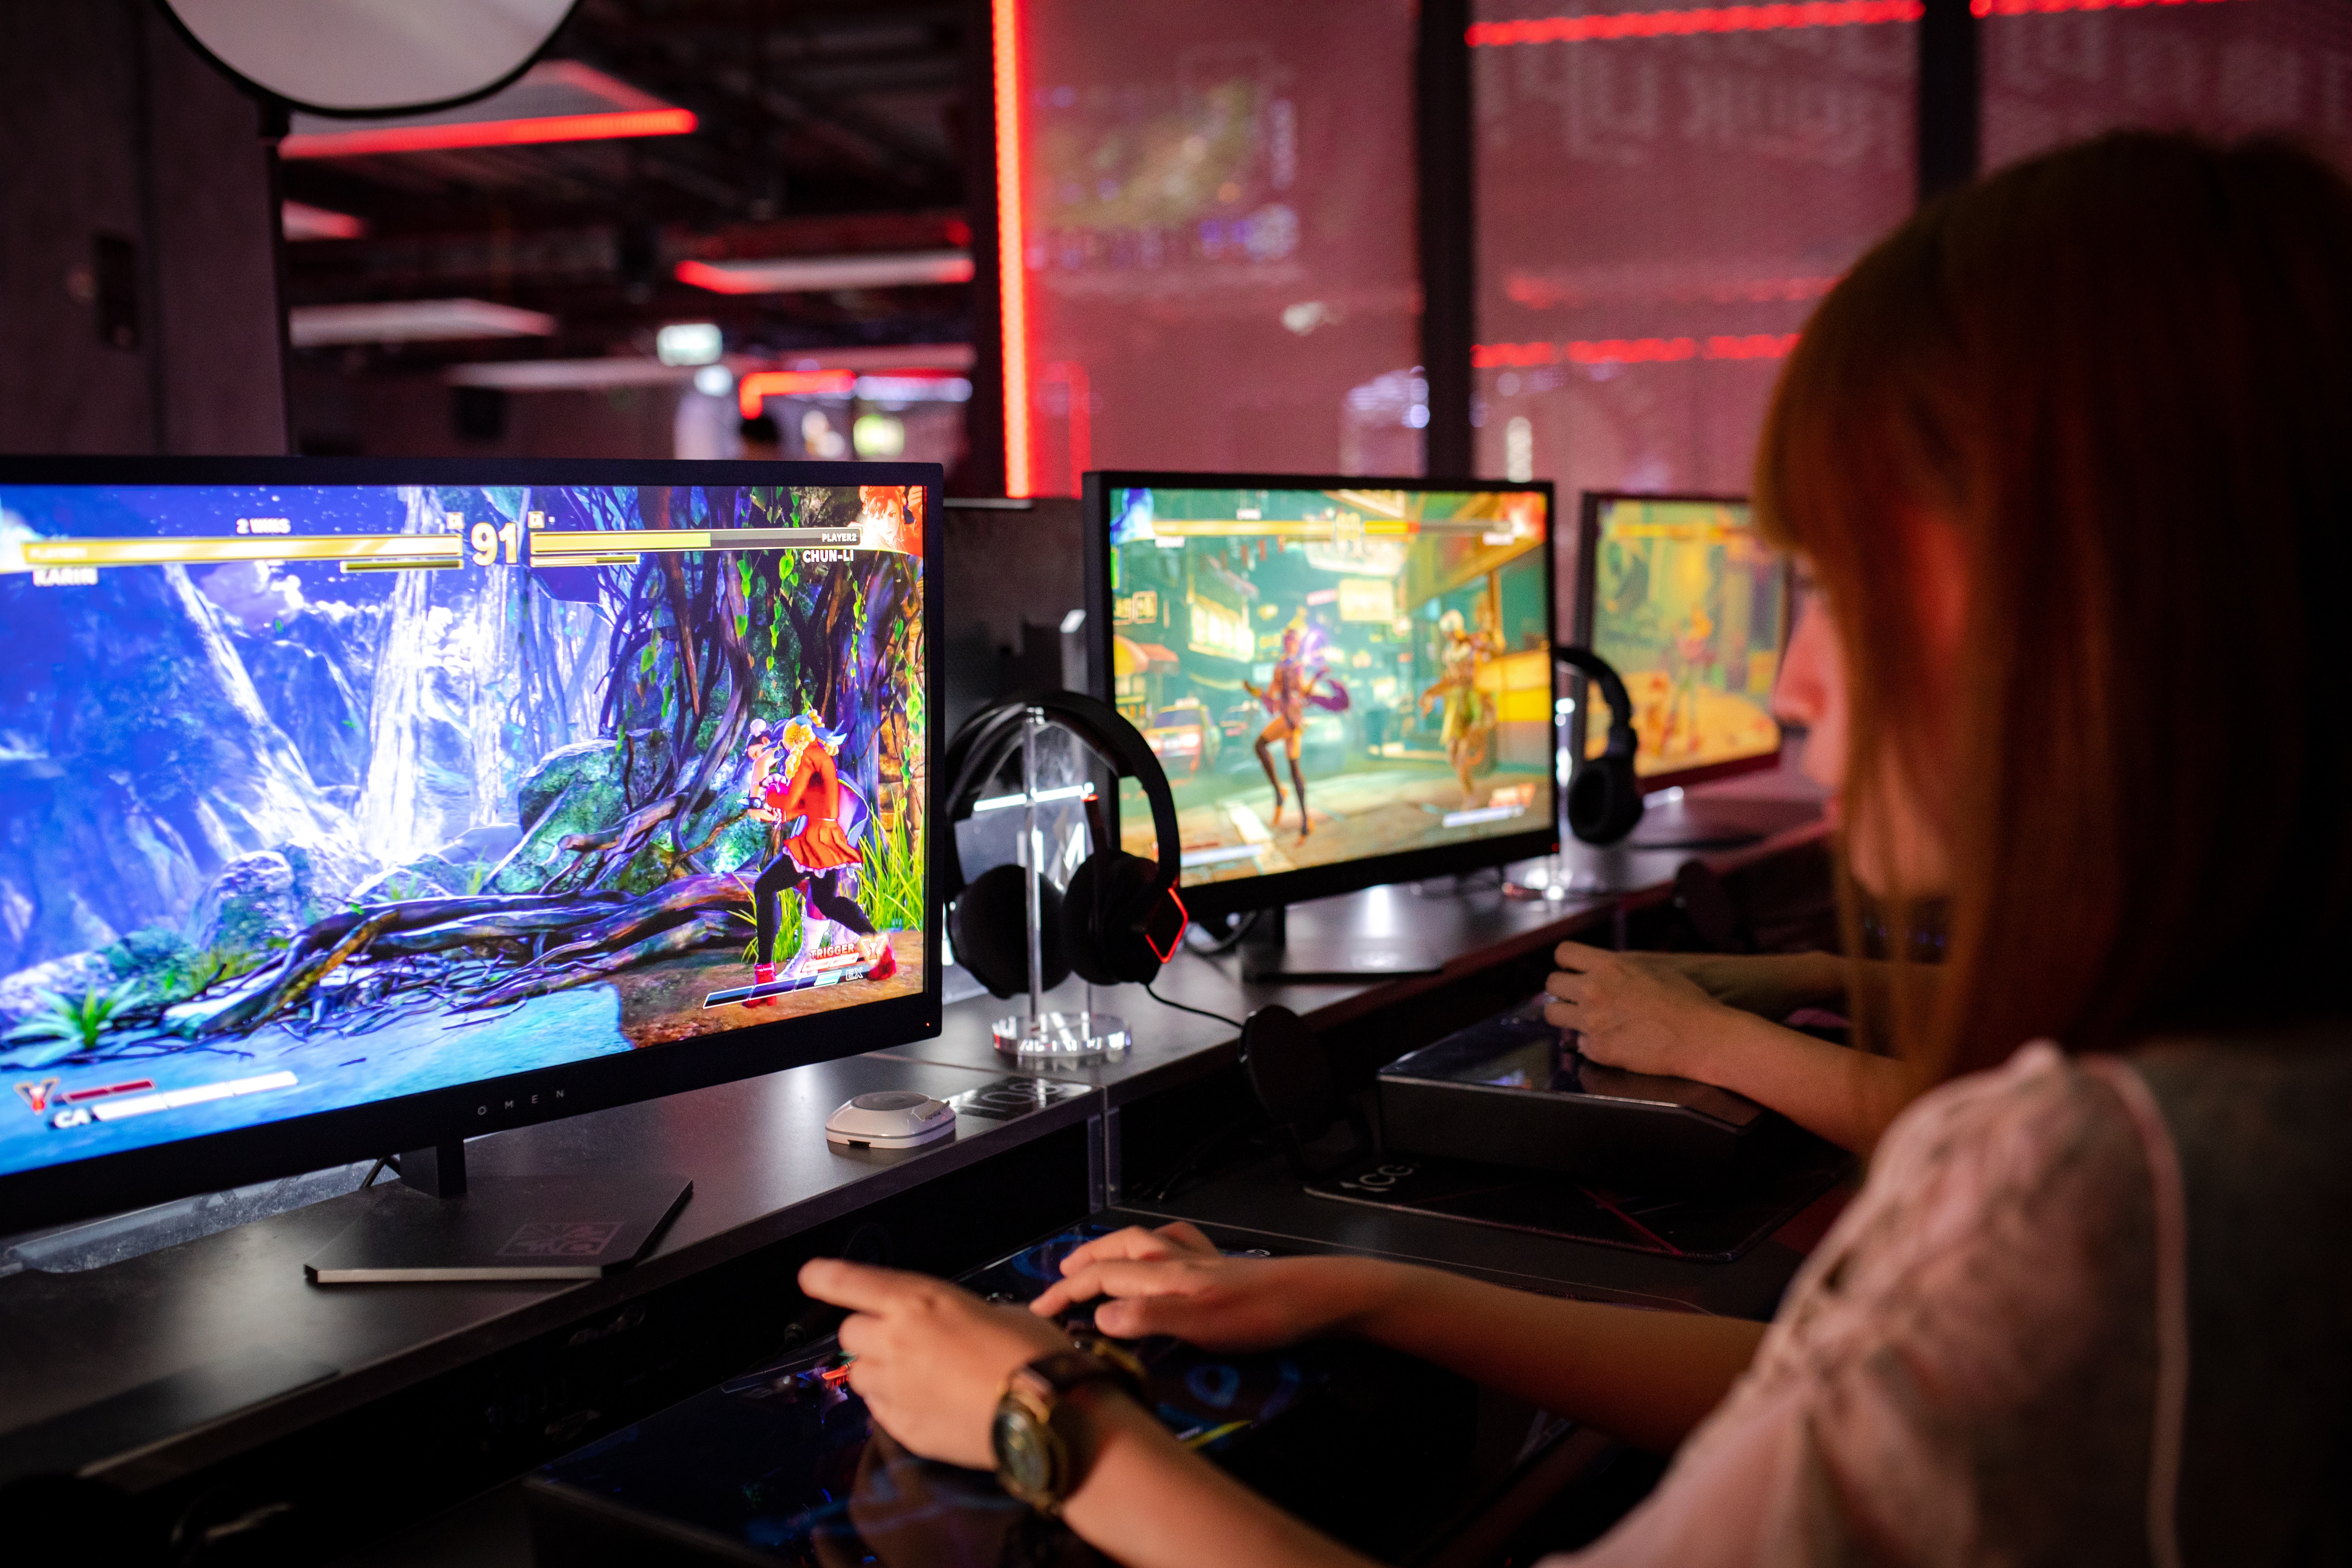
game, games, electronics, screen, electronic device, technology, gamer, display device, media, gadget, multimedia, recreation, lcd tv, arcade game, Video game arcade cabinet